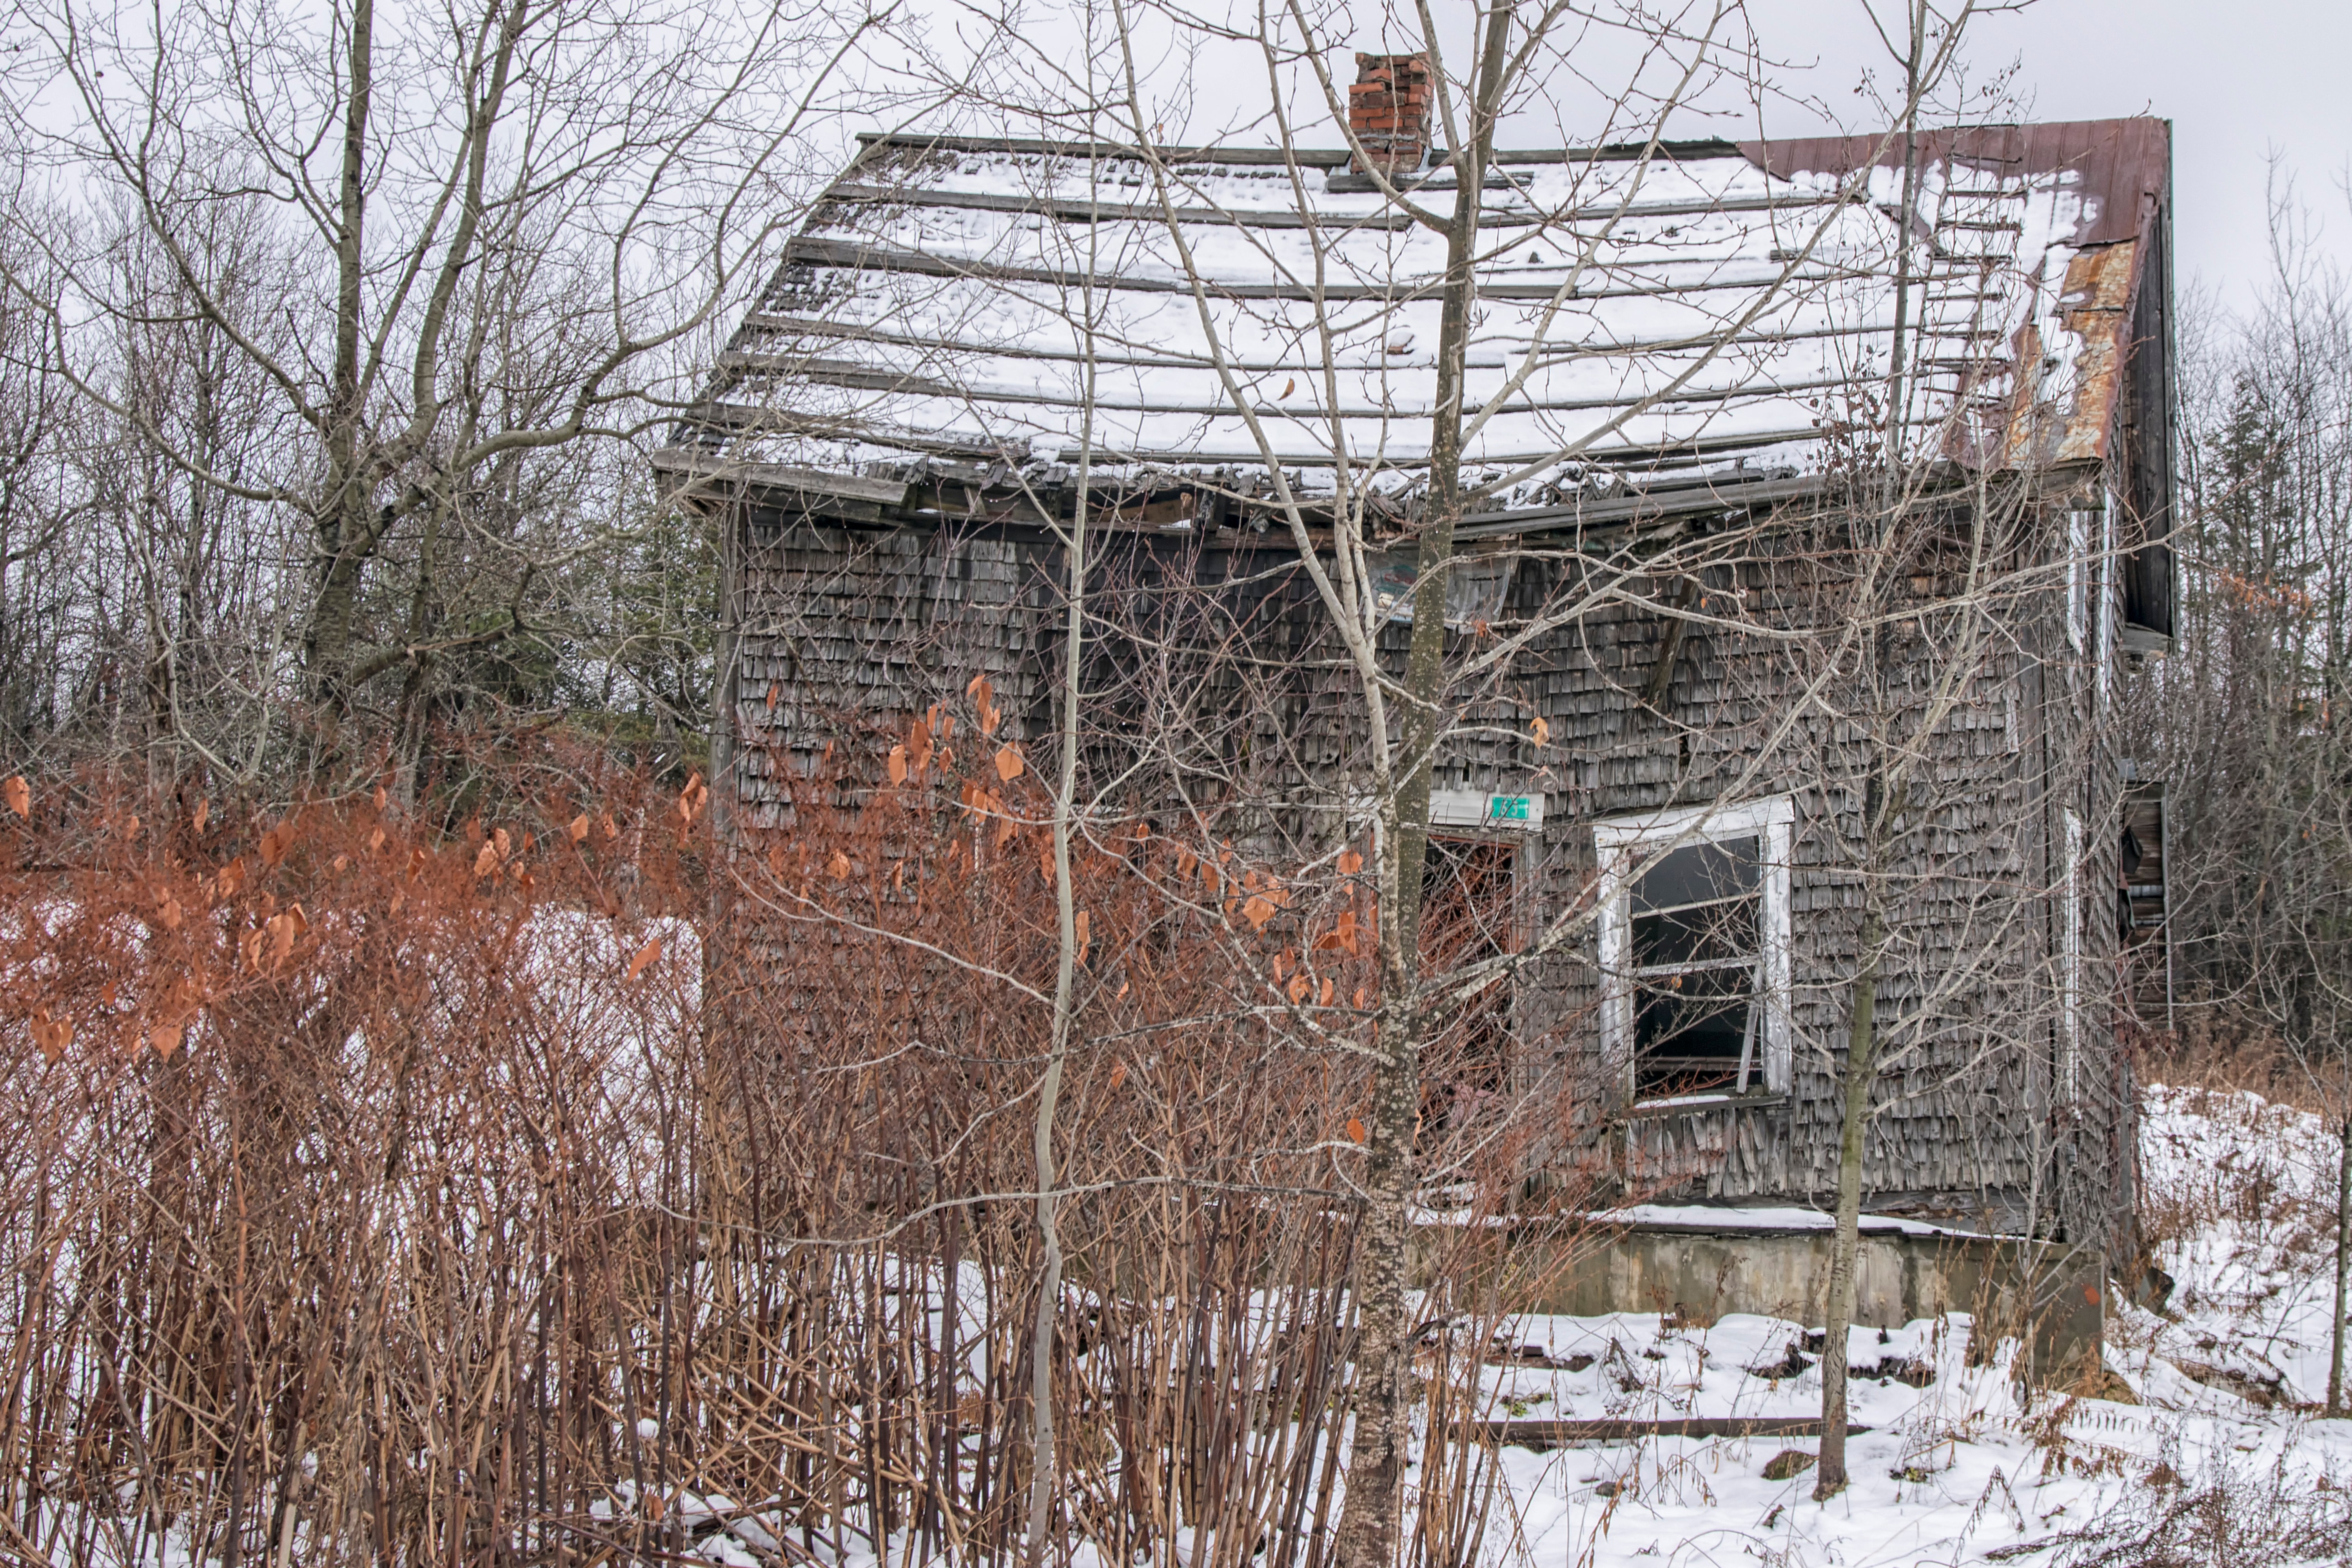
tree, nature, snow, winter, house, canada, quebec, sherbrooke, outdoor structure